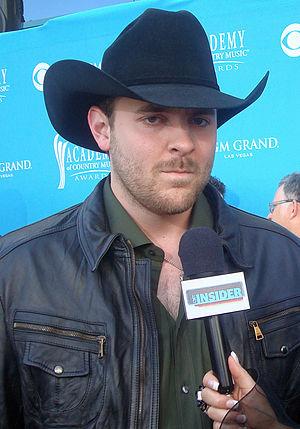
Christopher Alan Young est un auteur-compositeur américain spécialisé dans la musique country néo traditionnel.